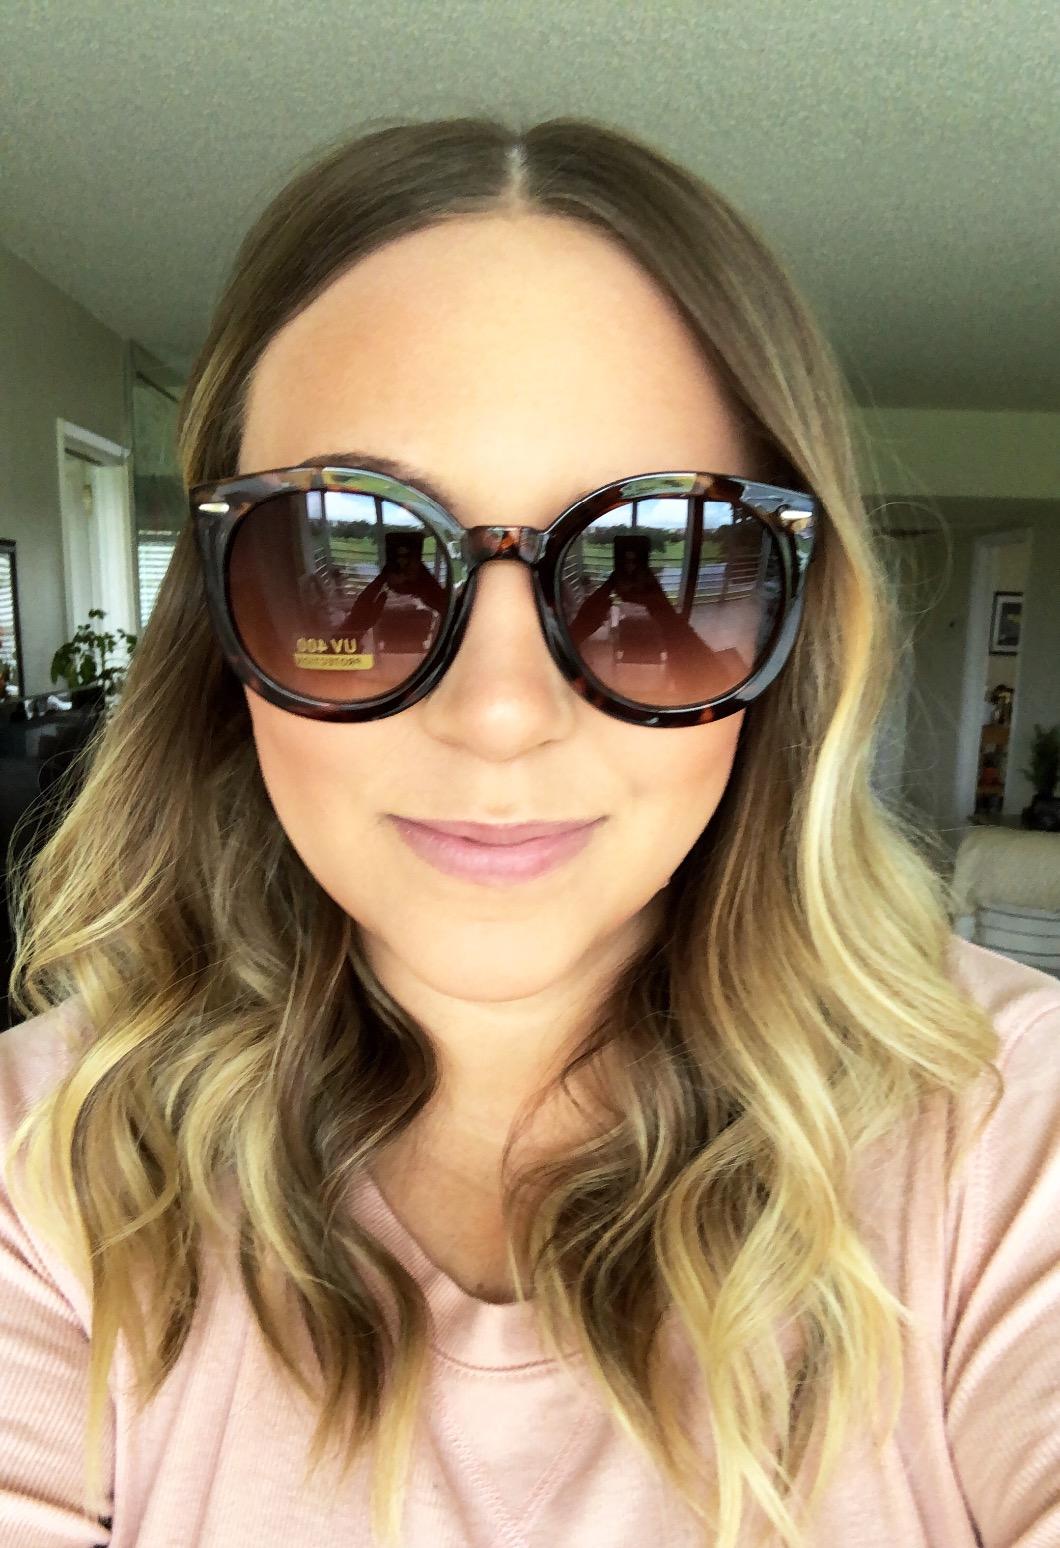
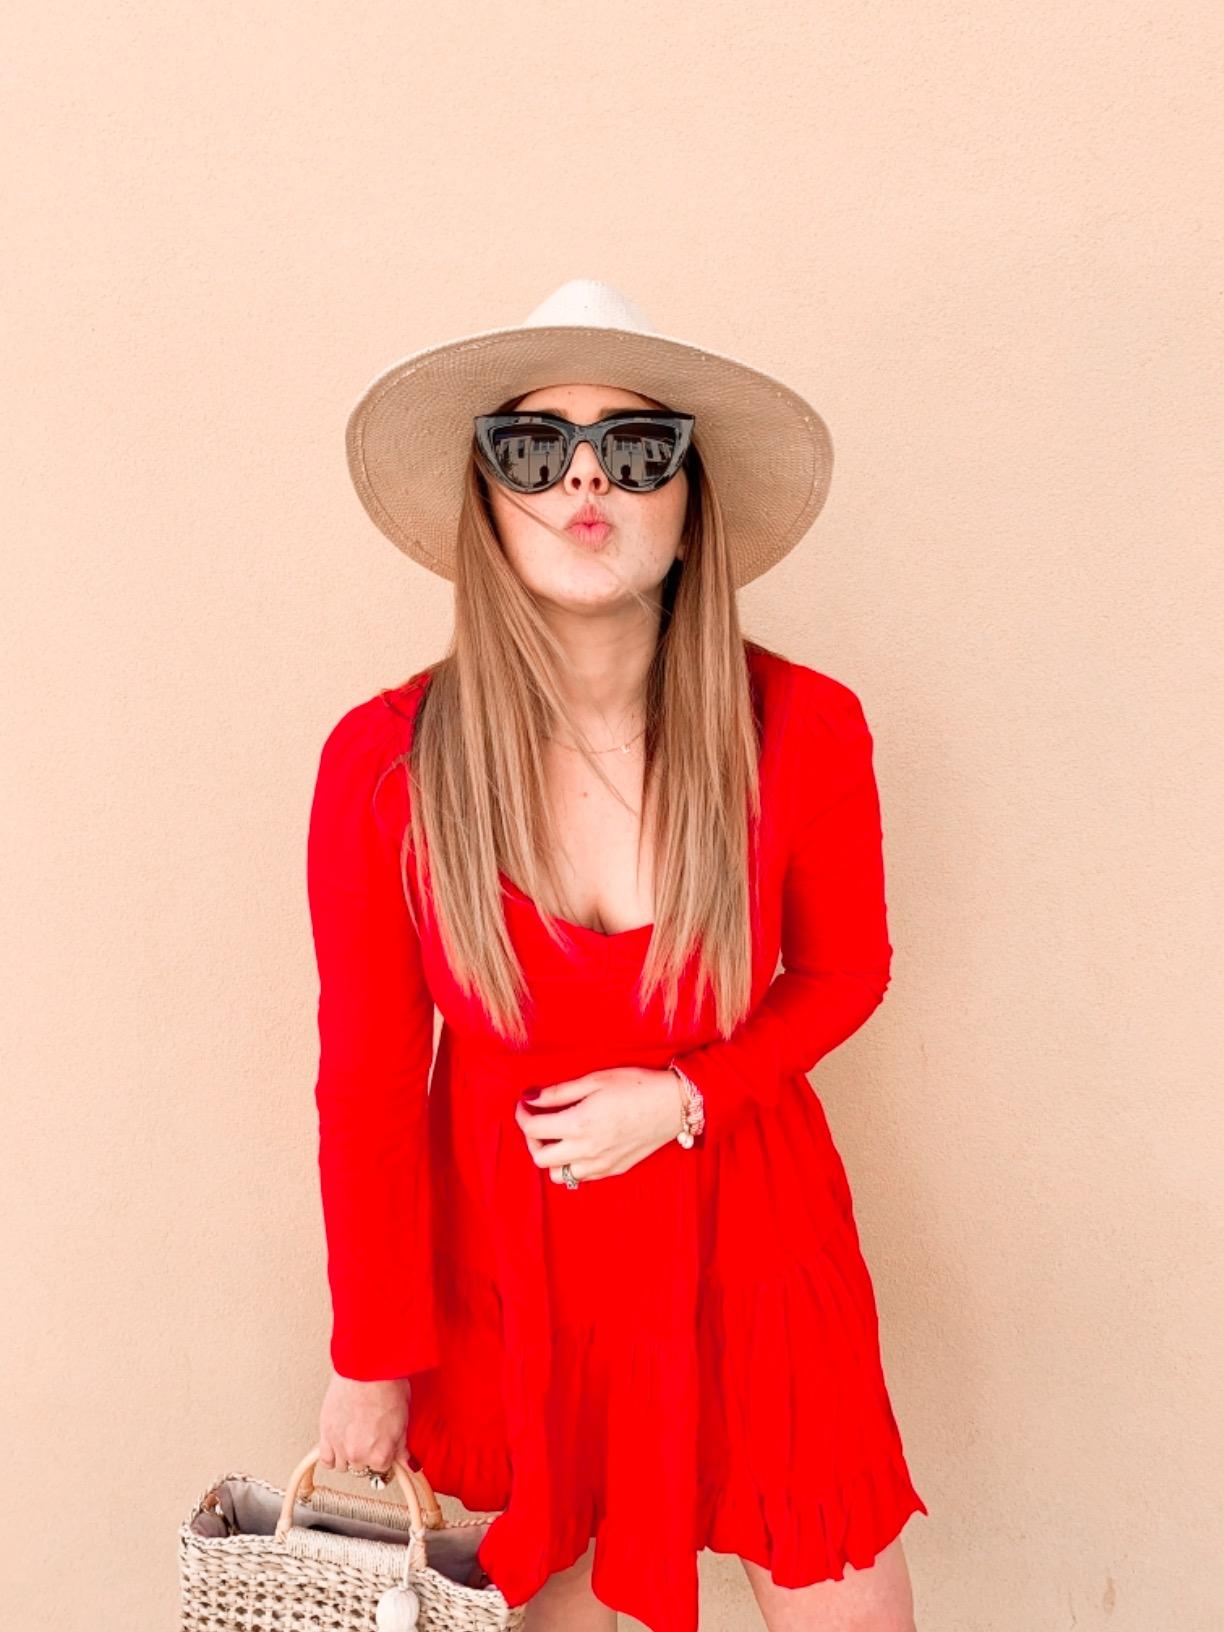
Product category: accessories_sunglasses
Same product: no